Prize (law)

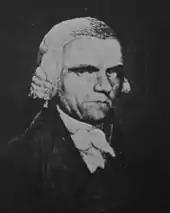
Captain Gideon Olmsted, who at age 20 commandeered the British sloop "Active" in a mutiny, and spent the next 30 years litigating a claim for prize money

With so much at stake, prize law attracted some of the greatest legal talent of the age, including John Adams, Joseph Story, Daniel Webster, and Richard Henry Dana Jr. author of "Two Years Before the Mast". Prize cases were among the most complex of the time, as the disposition of vast sums turned on the fluid Law of Nations, and difficult questions of jurisdiction and precedent.